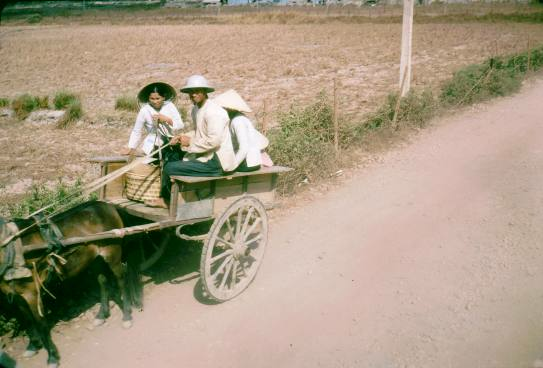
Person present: Yes